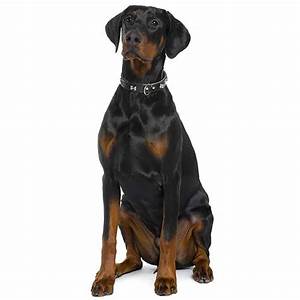
Label: dog